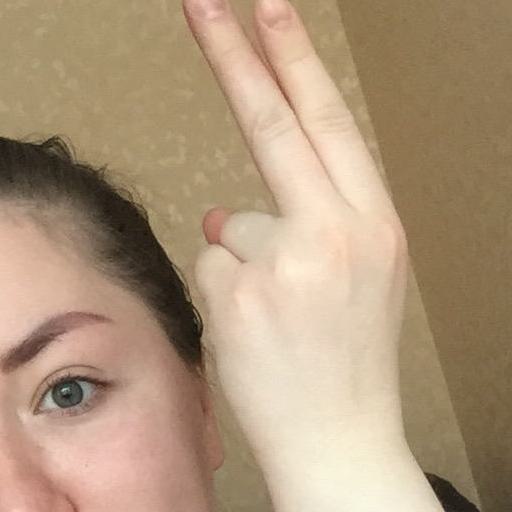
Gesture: two_up_inverted